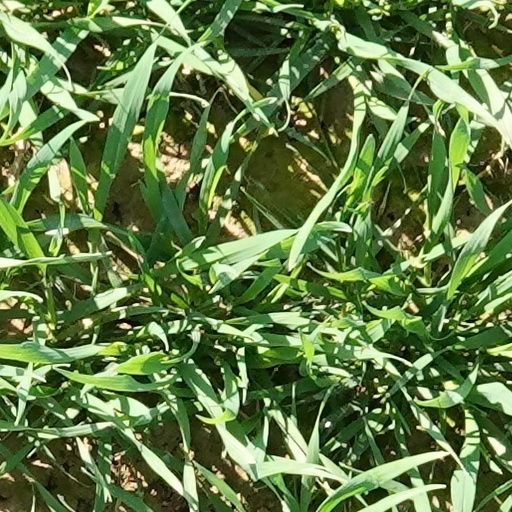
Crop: wheat